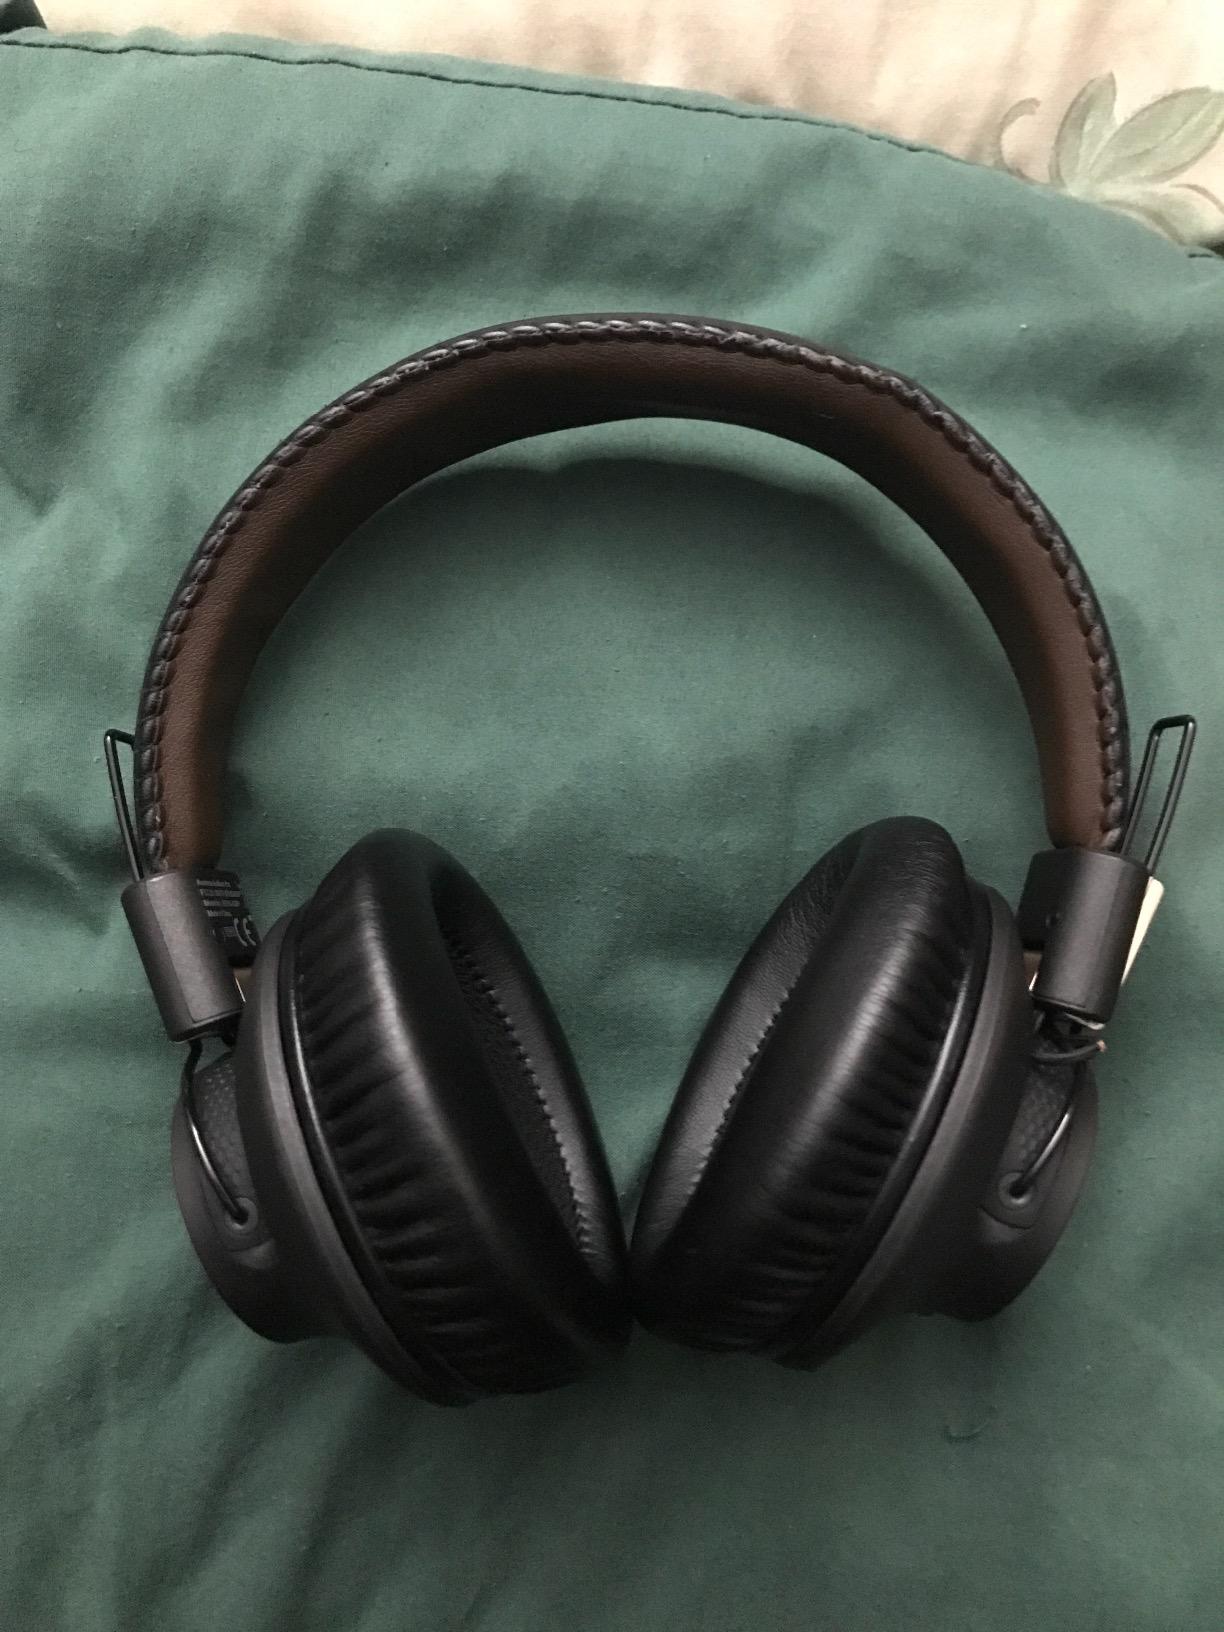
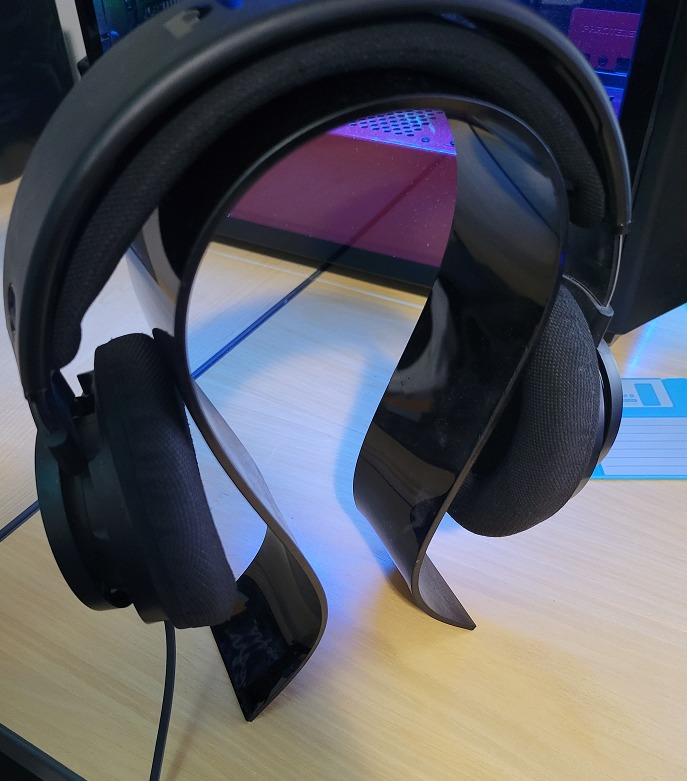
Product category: headphones
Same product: no